Balrothery Tower

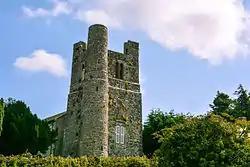

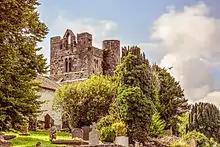
Another view of the tower, with bell-cot visible.

Balrothery Tower is a tower house and a National Monument in Balrothery, Ireland.